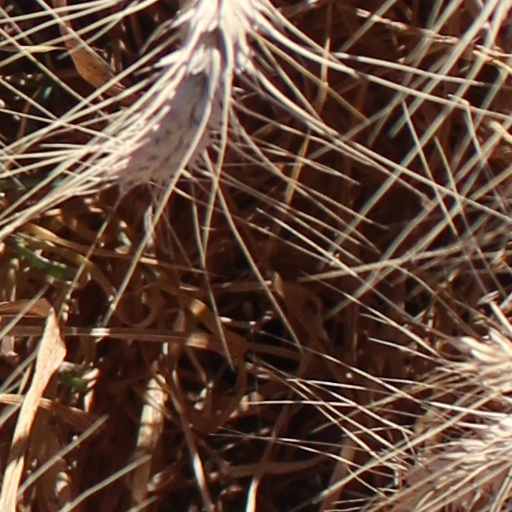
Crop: wheat